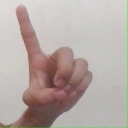
अक्षर: ड